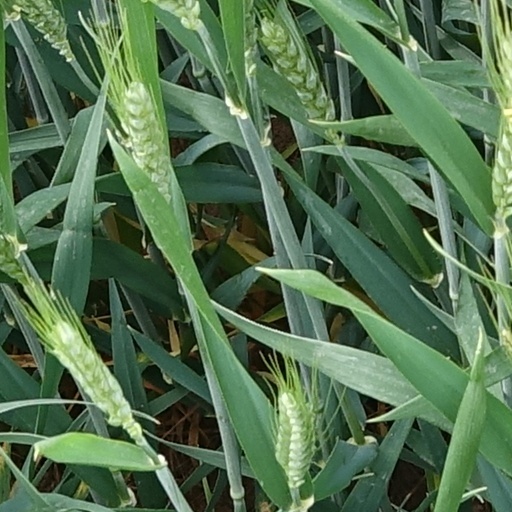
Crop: wheat